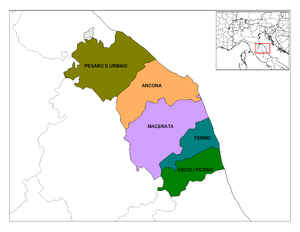
La présence de Juifs à Ancône remonte au moins au Xᵉ siècle. La ville abrite ainsi l'une des plus anciennes communautés juives d'Italie.